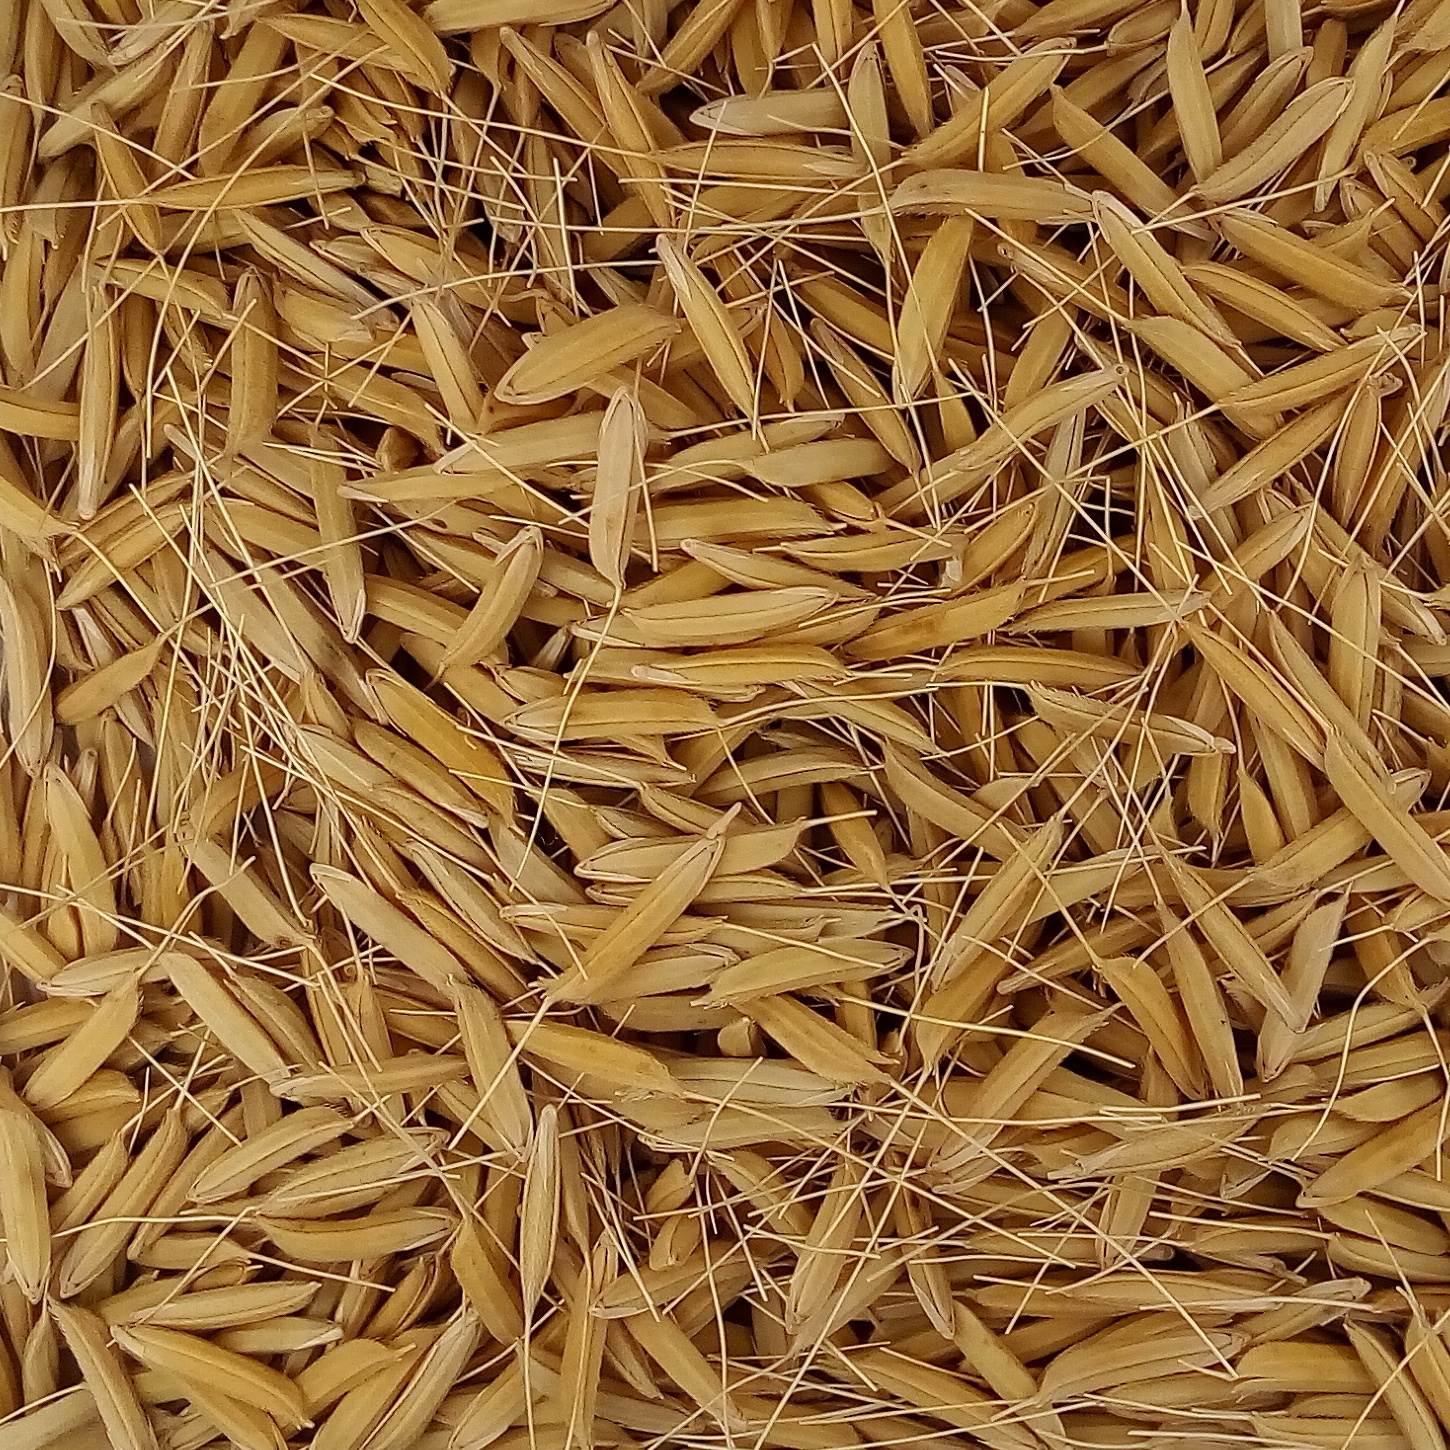
Rice seed variety: 1637